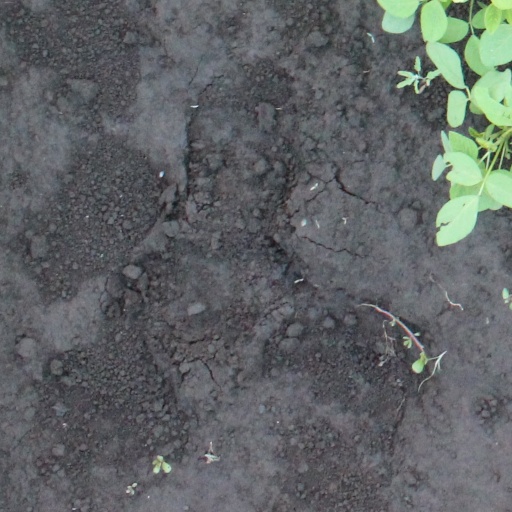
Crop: soybean